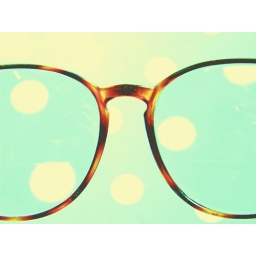
A pair of old glasses against a spotted background.